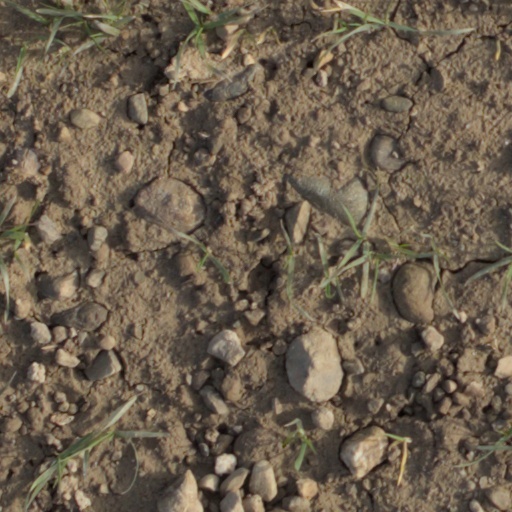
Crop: wheat